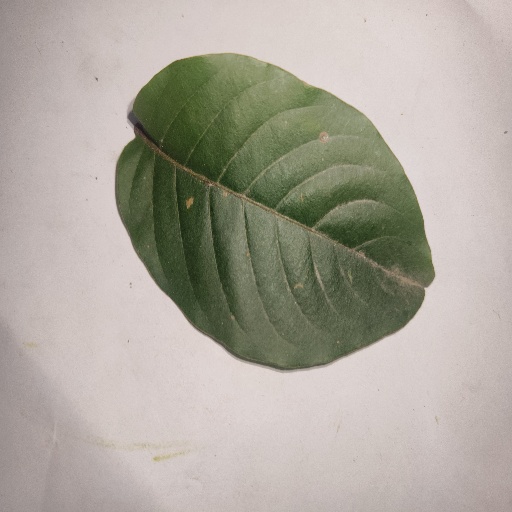
Species: HariTaki
Leaf condition: Healthy Leaf